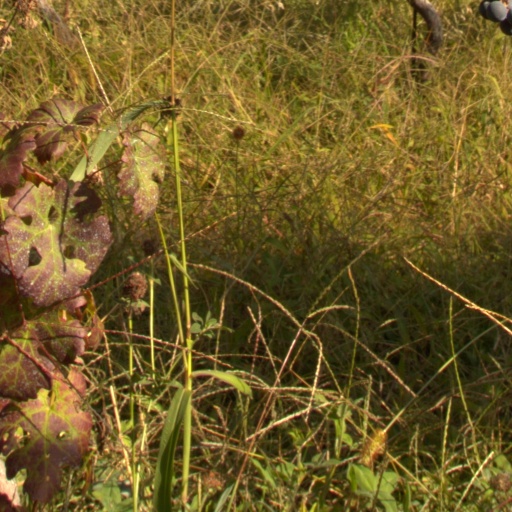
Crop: grape